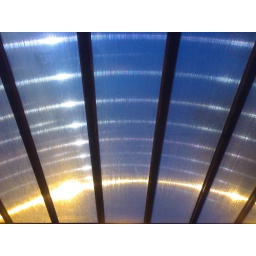
The roof at finnigans bar in bergen, one summer night.